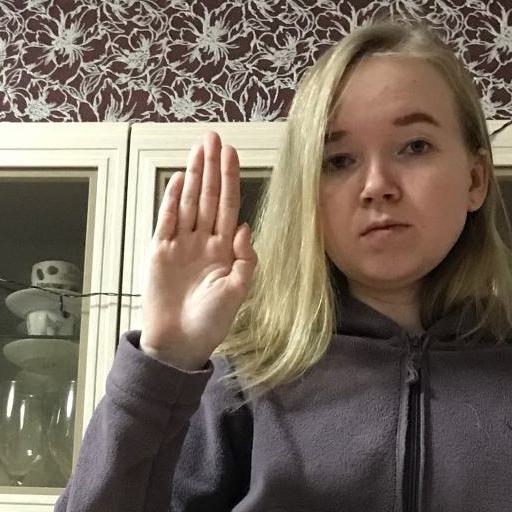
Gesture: stop